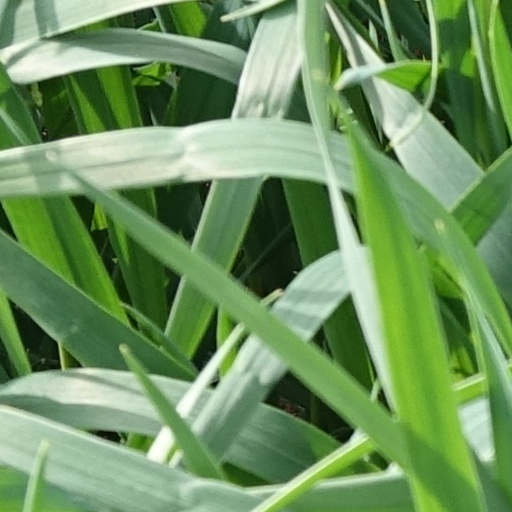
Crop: wheat